Hobart Zoo

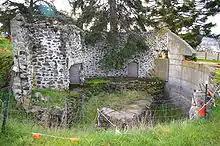
The ruins of the concrete polar bear enclosure at Beaumaris Zoo. On the other side is the remains of a leopard exhibit.

The zoo was originally called Beaumaris Zoo, and was opened in 1895 at the private residence "Beaumaris" of Hobart socialite Mary Grant Roberts. Mrs. Roberts owned and operated the zoo from 1895 until her death in 1921. This zoo, which included a breeding programme for Tasmanian devils, rehabilitated the image of native animals and attracted scientific interest in them.